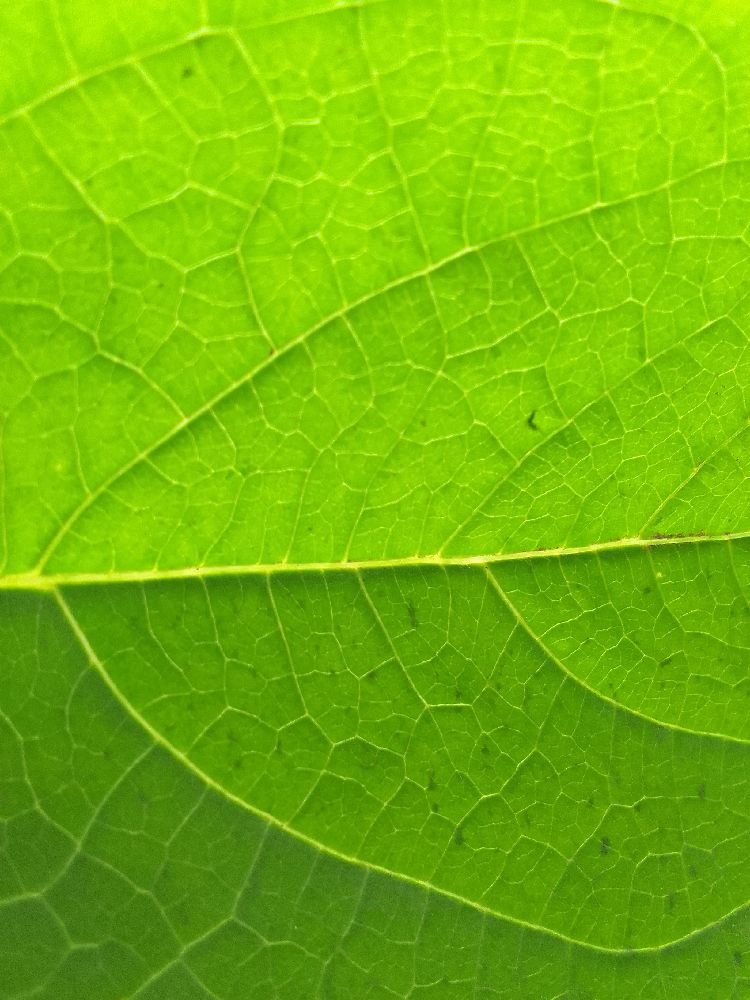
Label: healthy